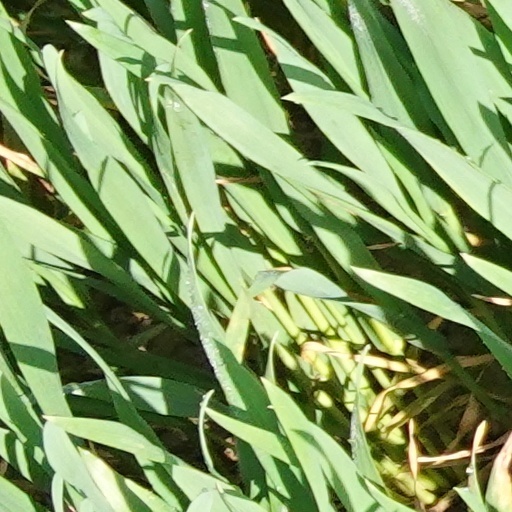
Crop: wheat